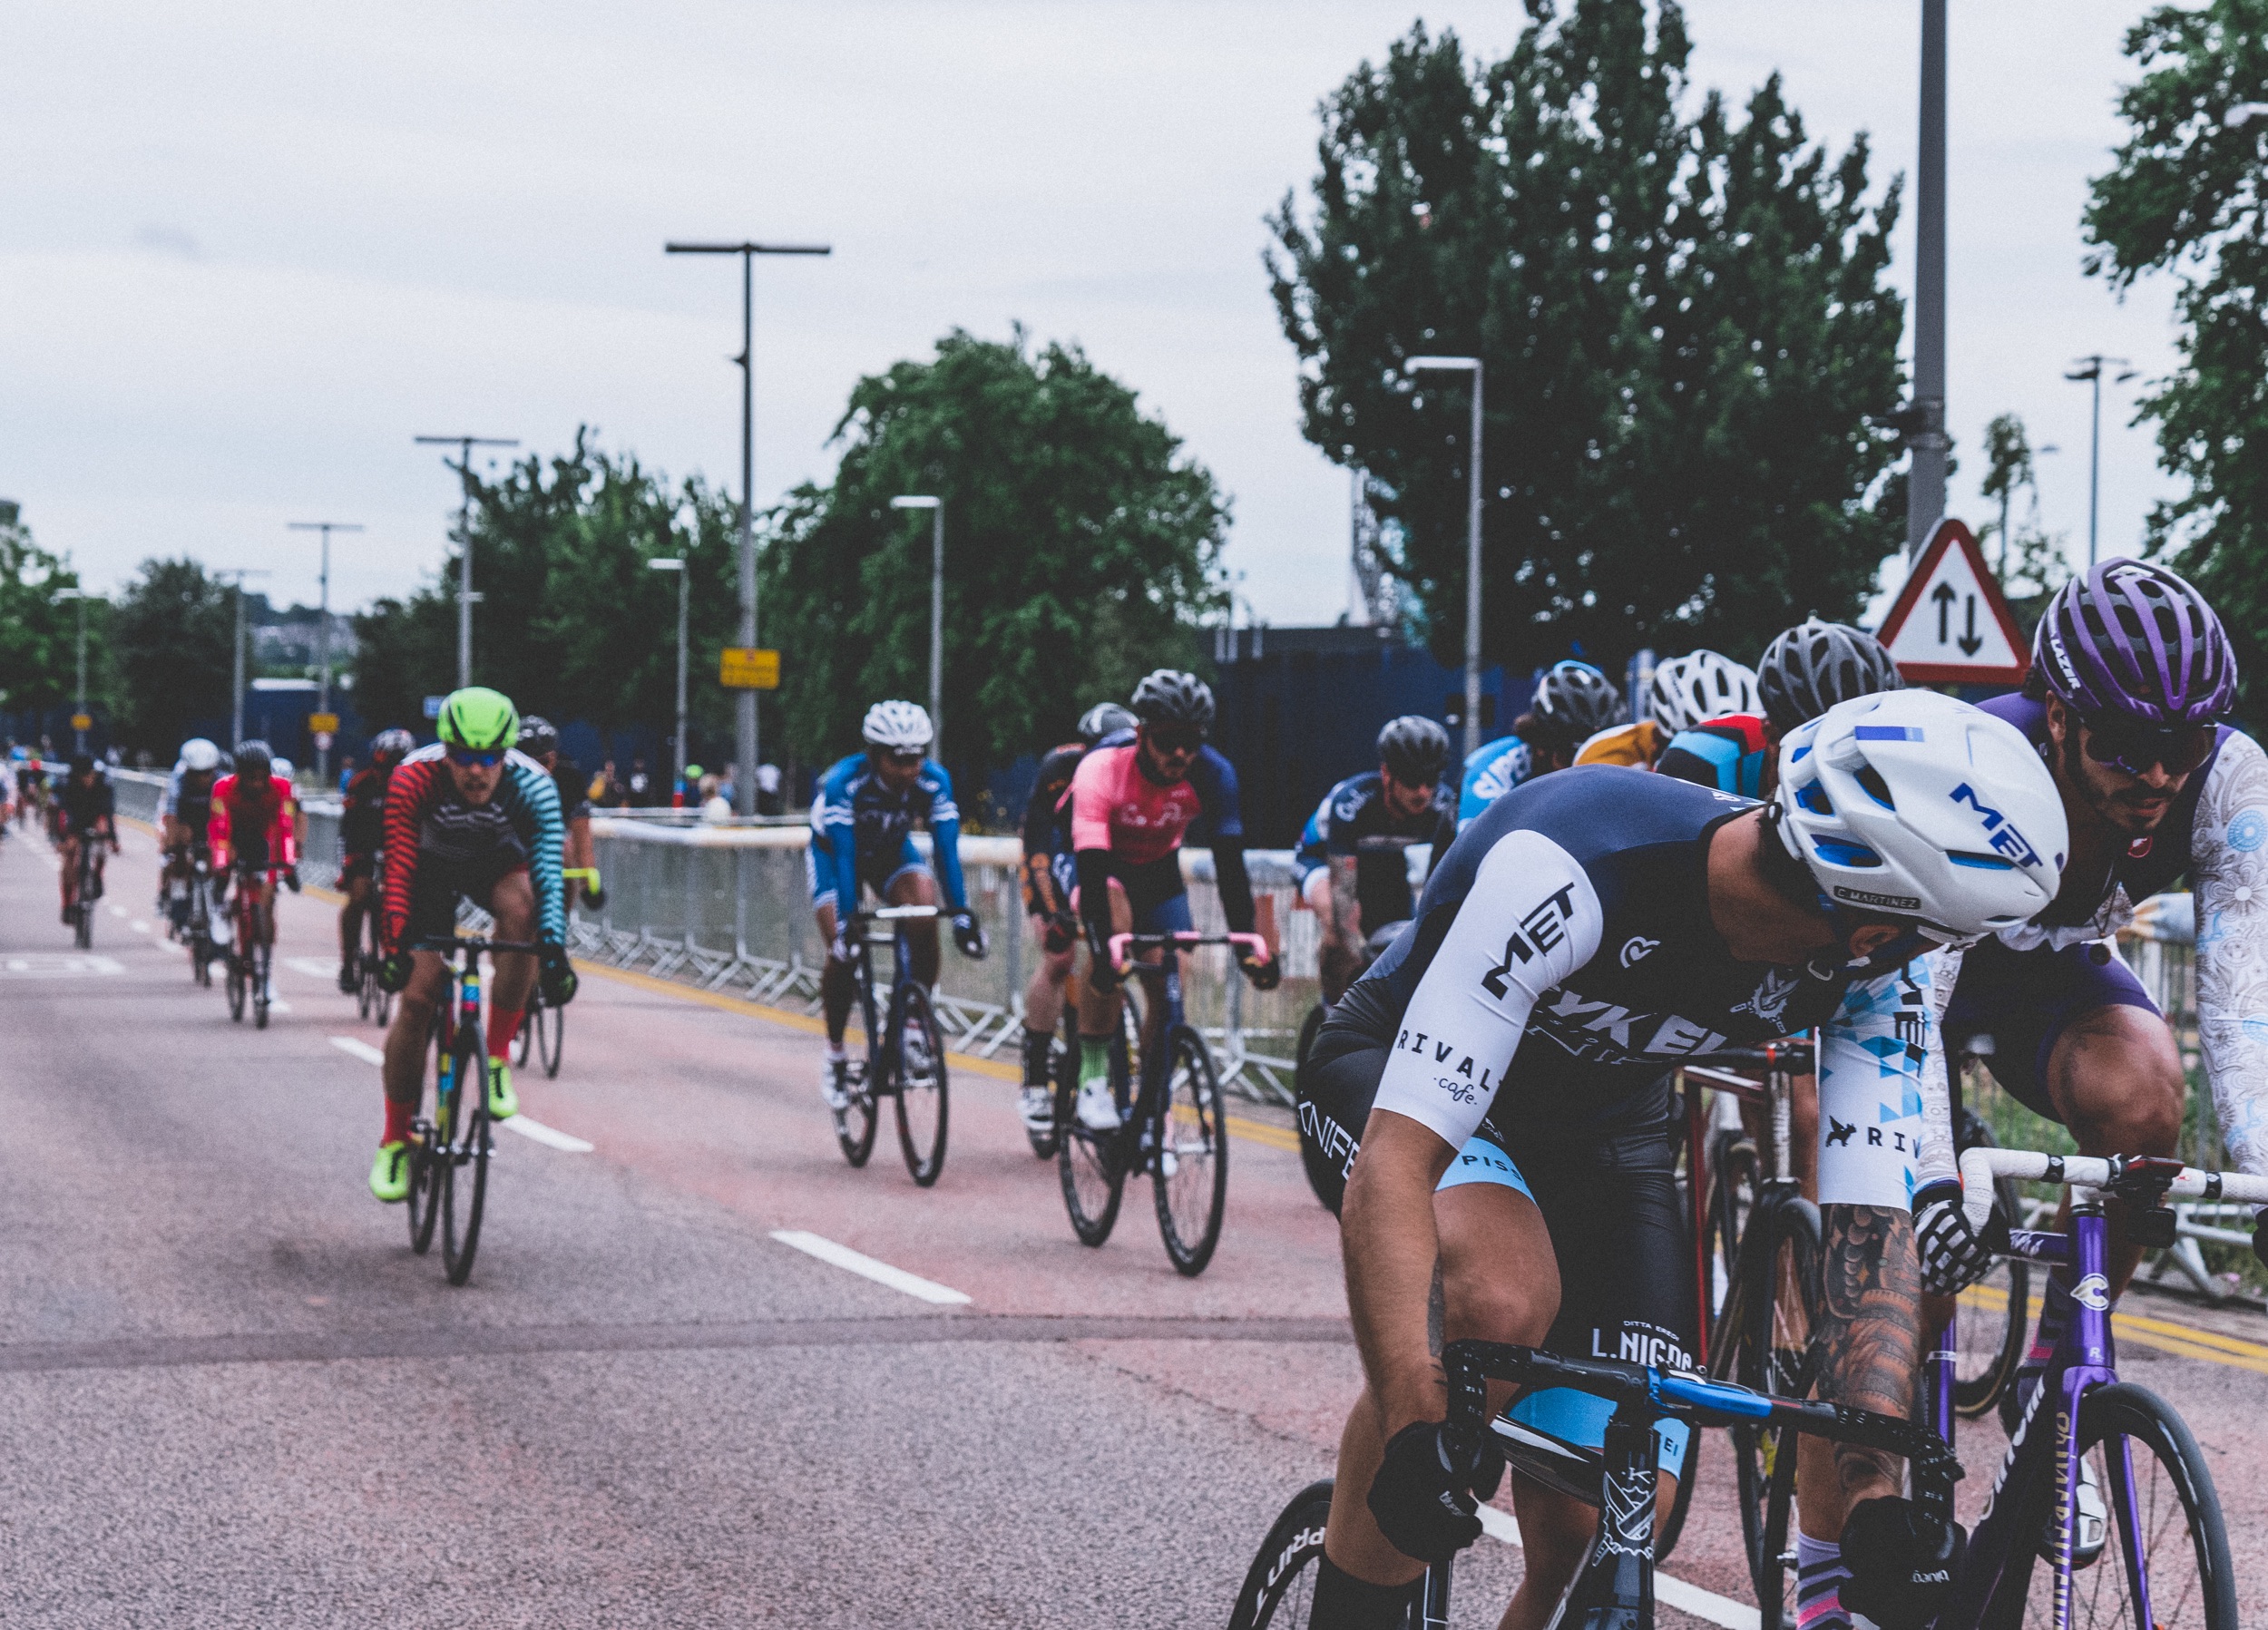
road, sport, street, bicycle, bike, recreation, vehicle, sports equipment, cycling, race, sports, racing, road cycling, outdoor recreation, cycle sport, cyclo cross, bicycle racing, road bicycle, endurance sports, racing bicycle, road bicycle racing, duathlon